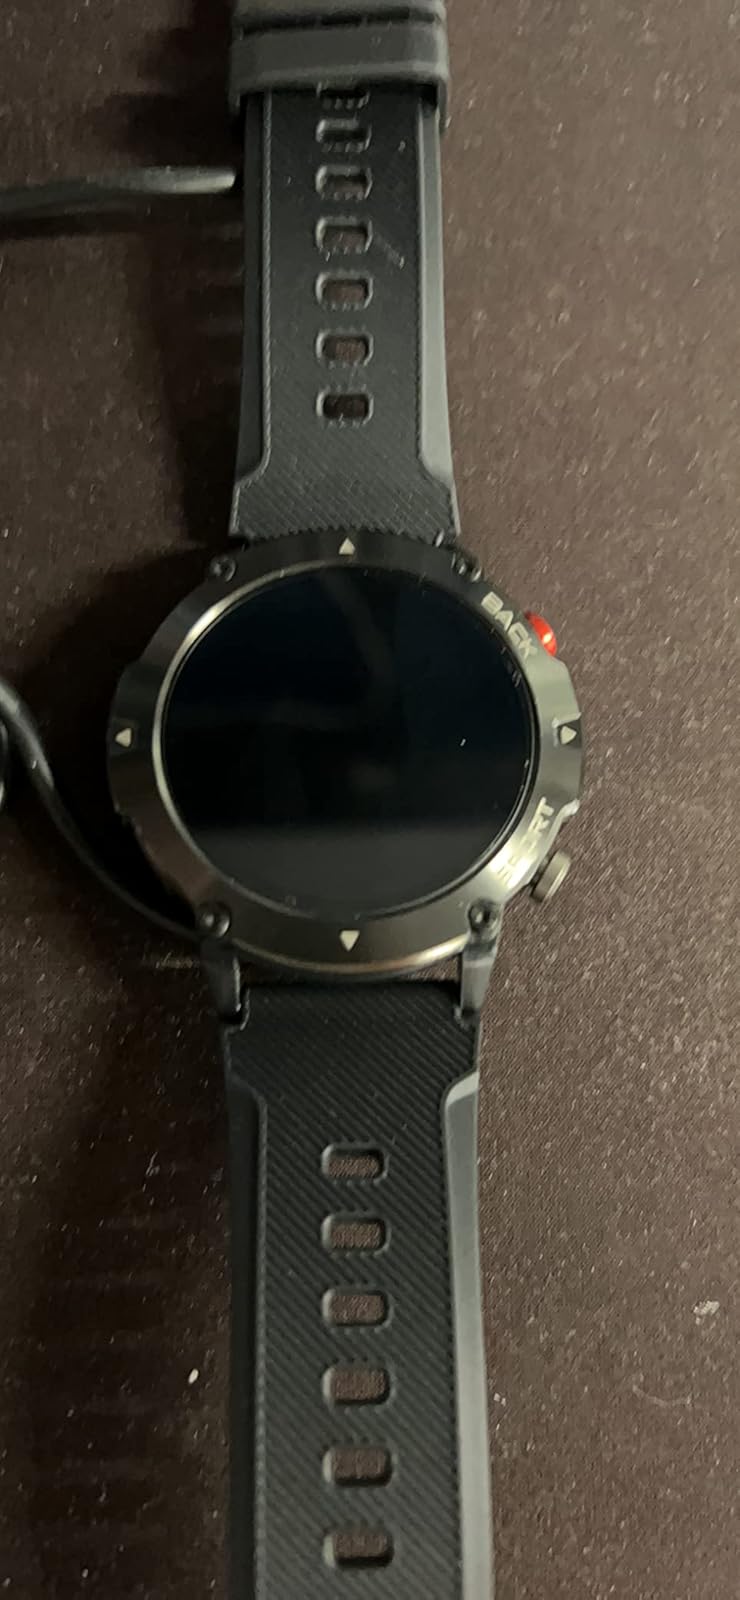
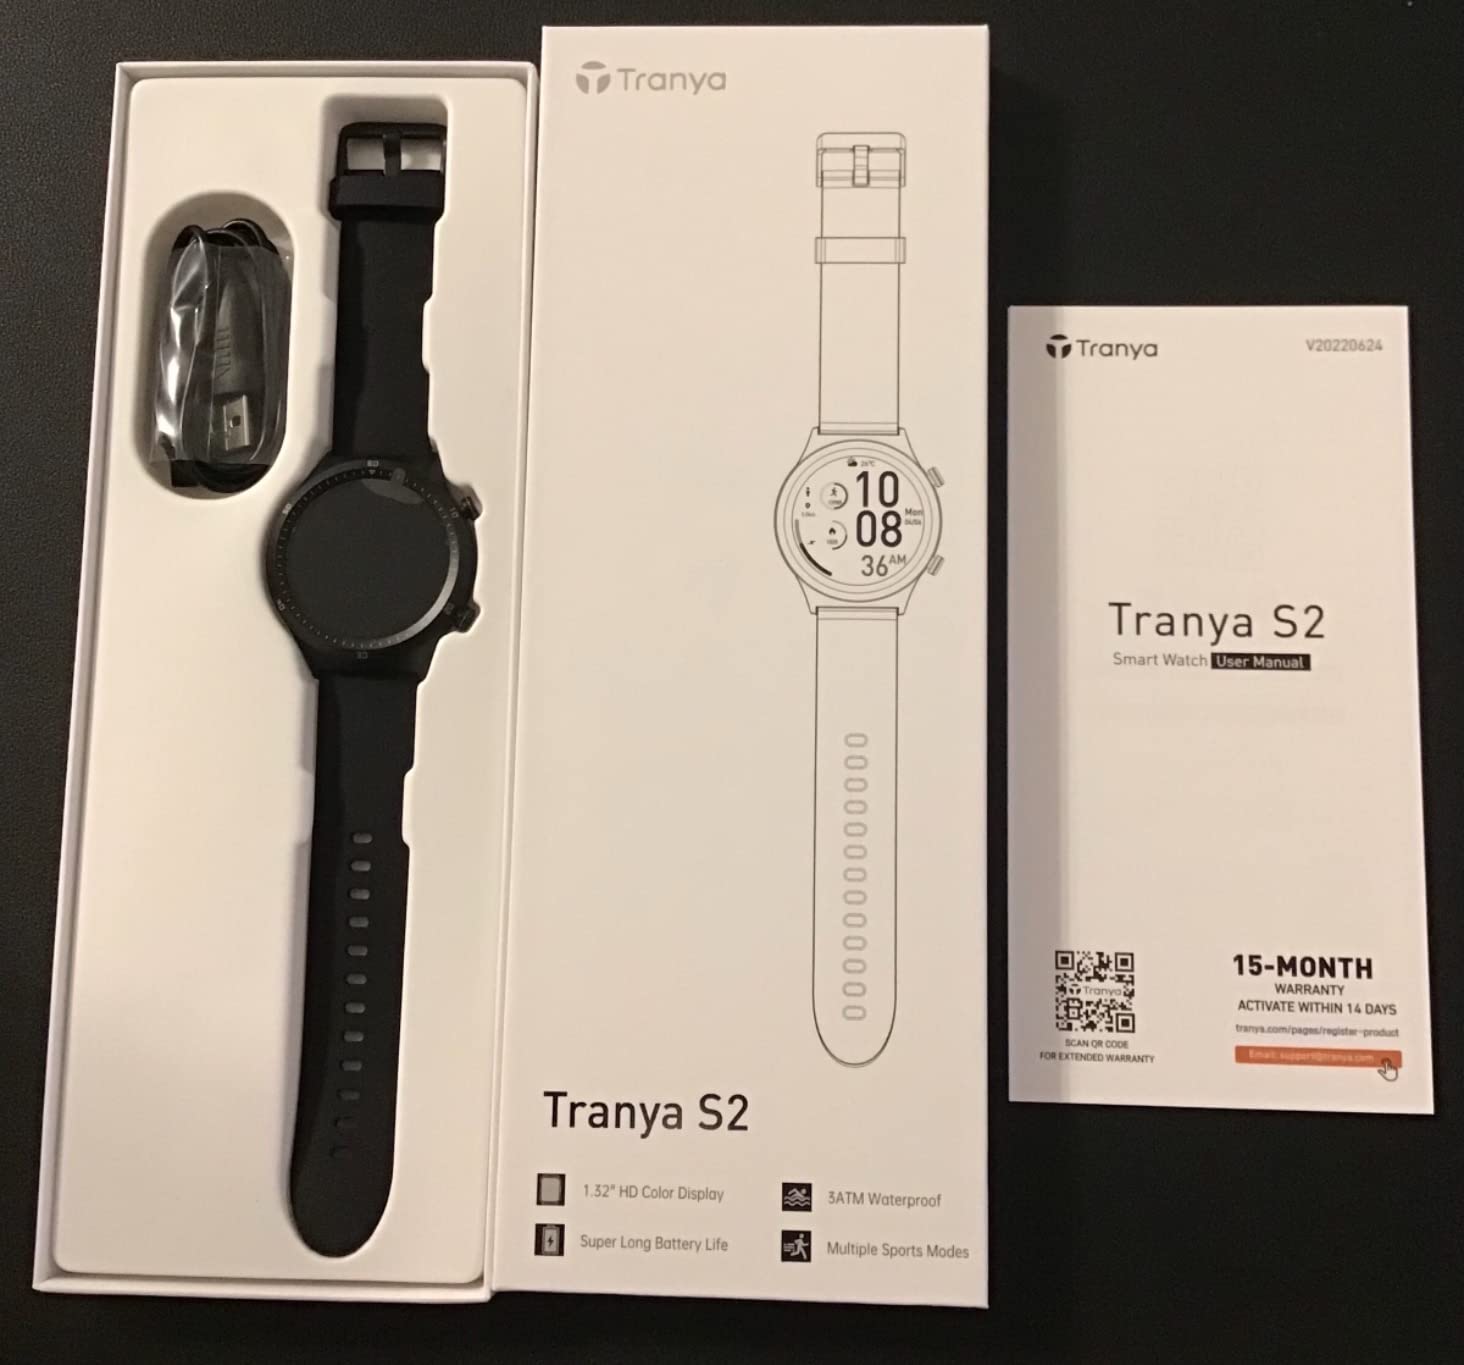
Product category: smartwatch
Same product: no